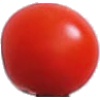
Label: Tomato Cherry Red 1